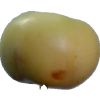
Label: Apple 6